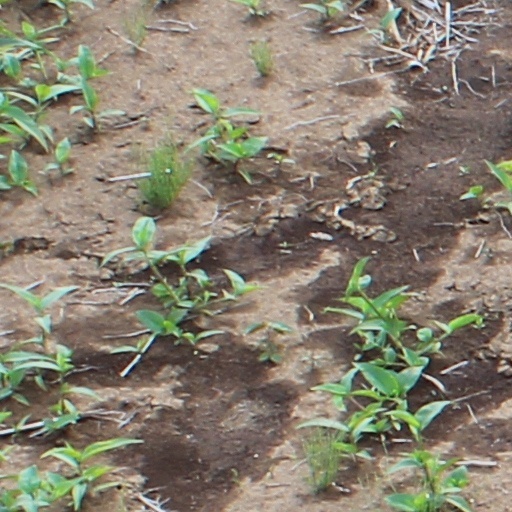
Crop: wheat